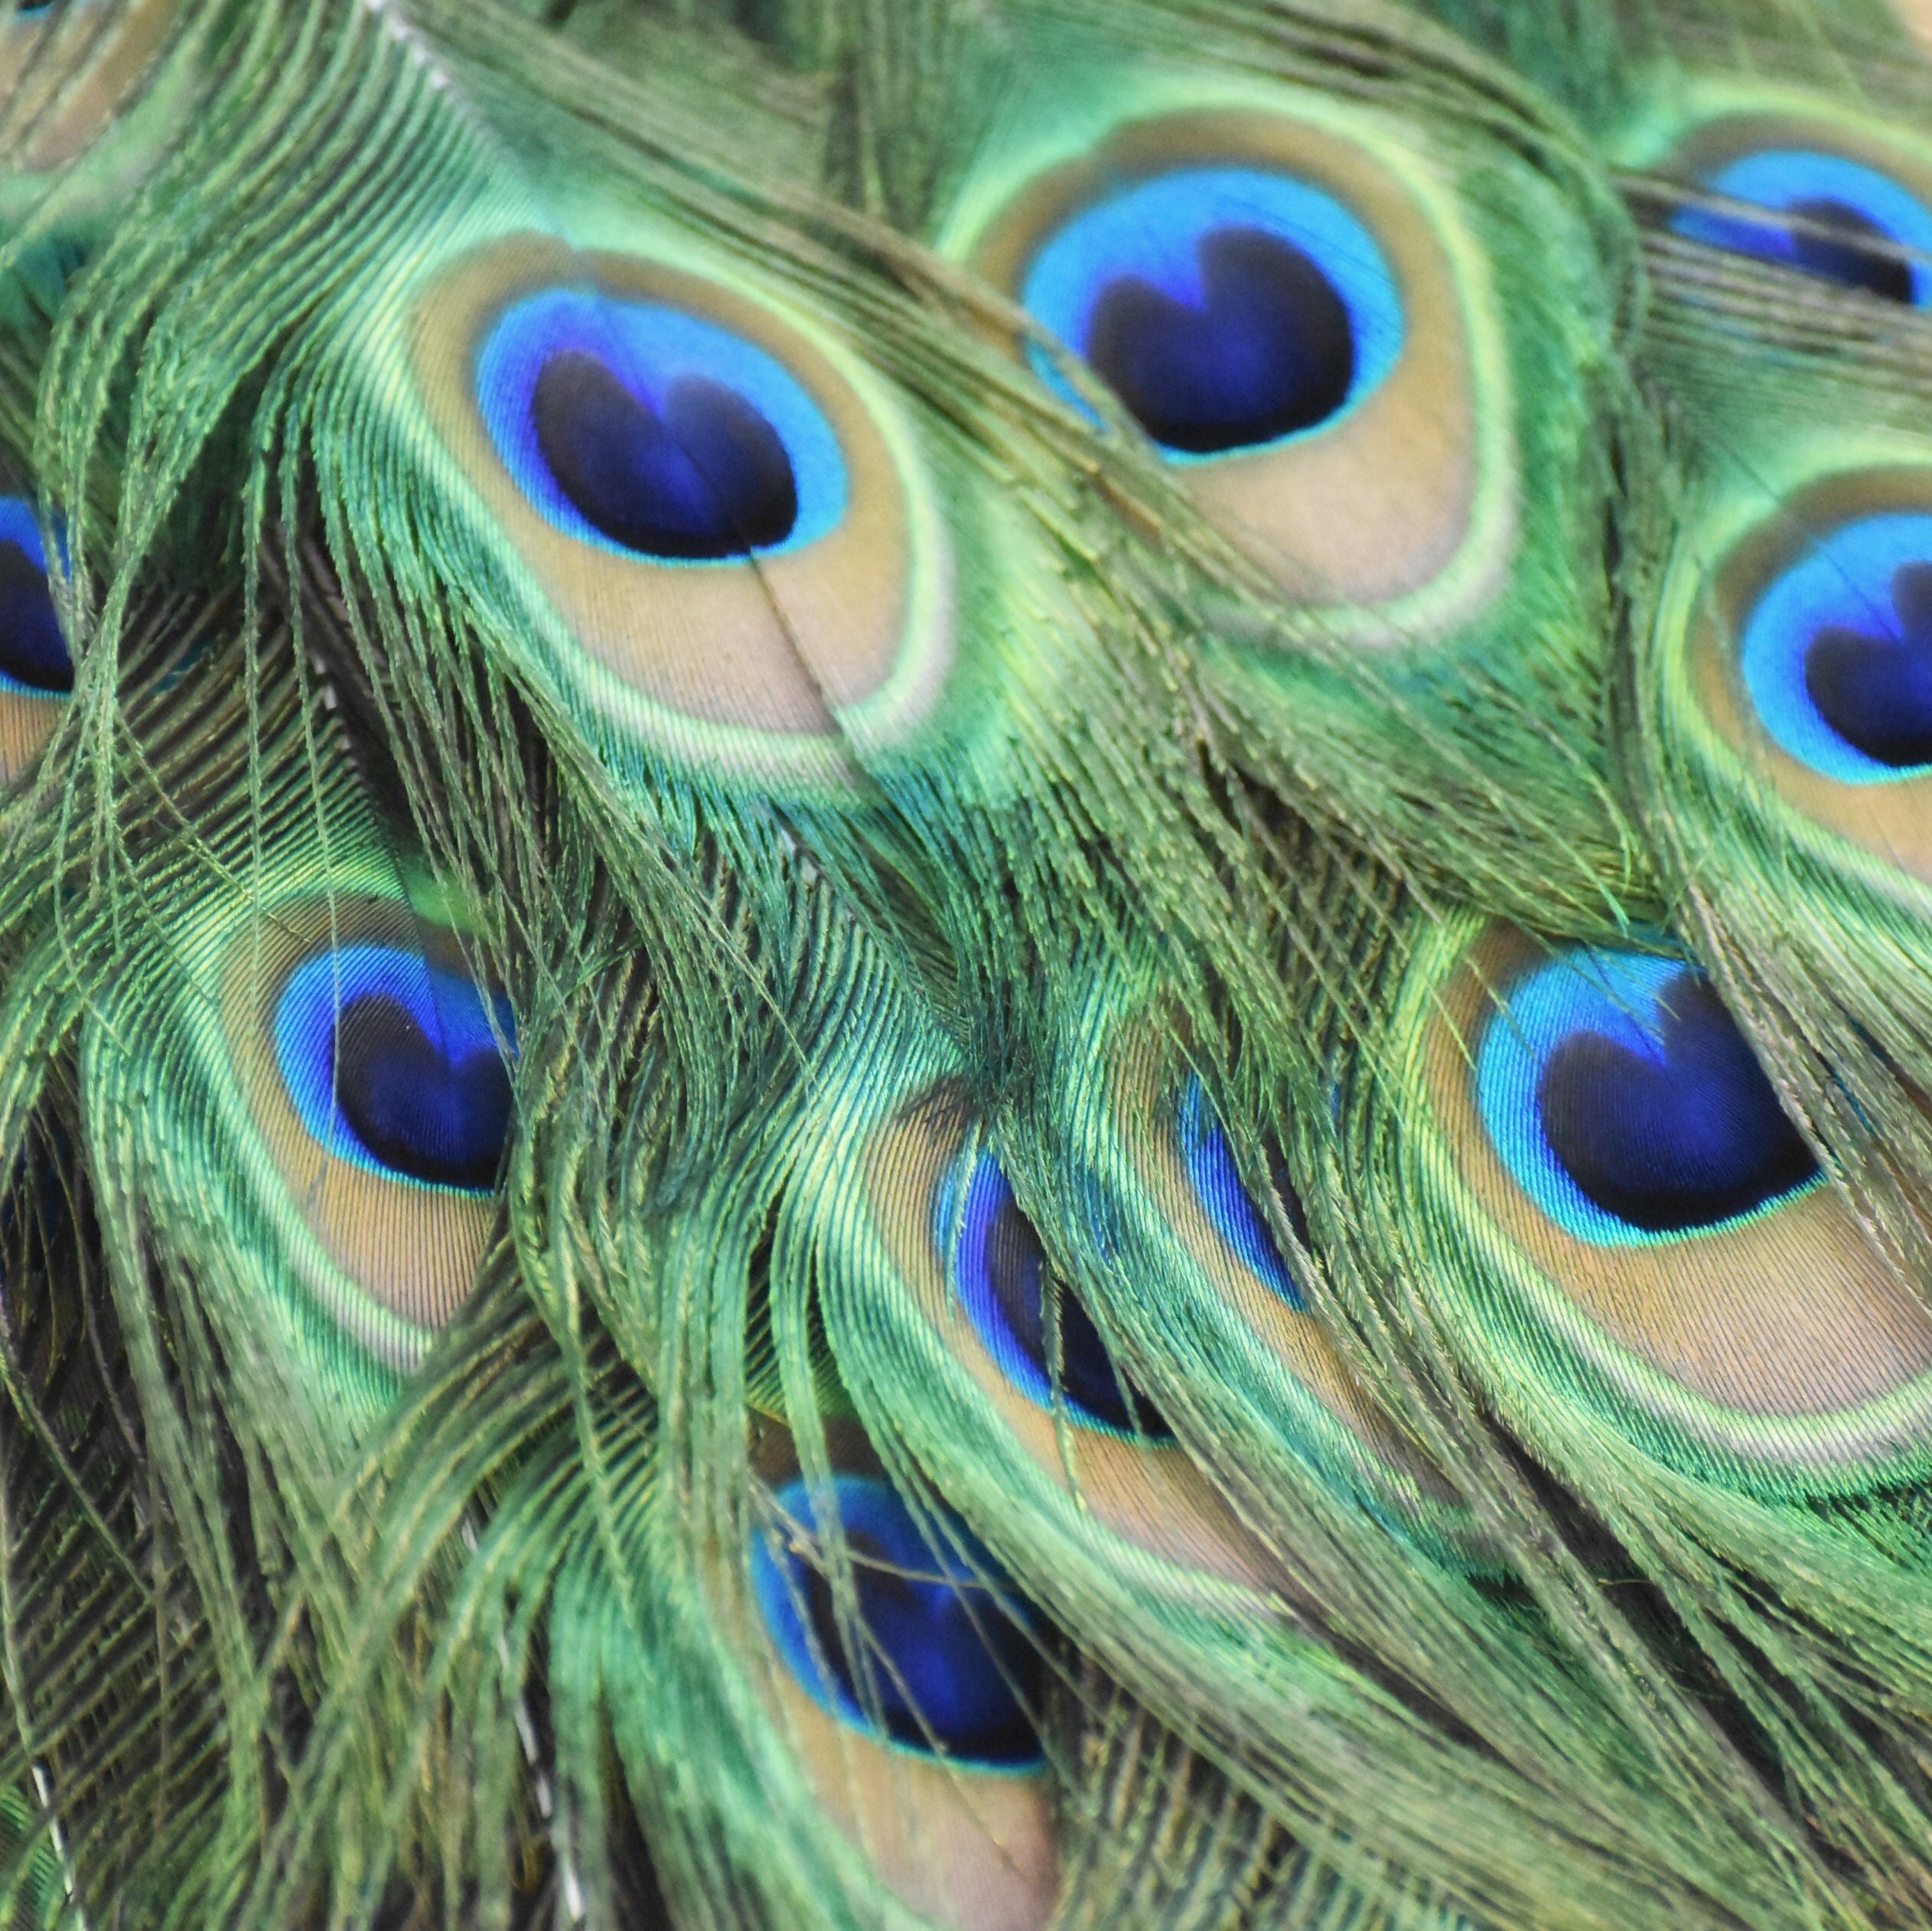
bird, wing, photography, green, beak, feather, fauna, material, peacock, close up, feathers, vertebrate, peafowl, fashion accessory